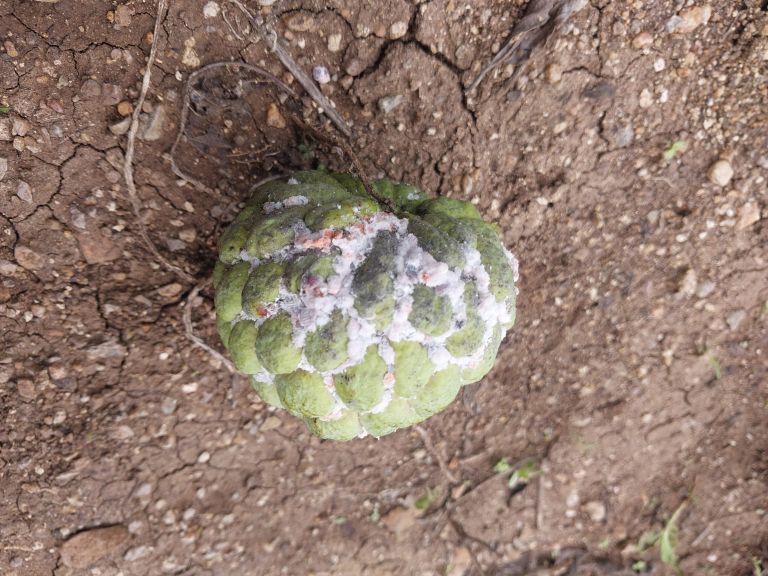
Disease label: Mealy Bug